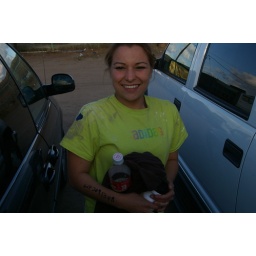
Site 14 outside Tecate Mexico building a house by the TKA students.